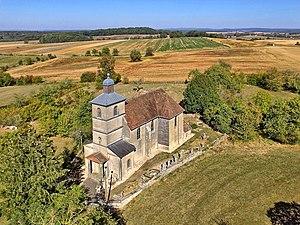
L'église de la Nativité-de-Notre-Dame This building is indexed in the Base Mérimée, a database of architectural heritage maintained by the French Ministry of Culture,
Villers-Chemin-et-Mont-lès-Étrelles est une commune française, située dans le département de la Haute-Saône en région Bourgogne-Franche-Comté.